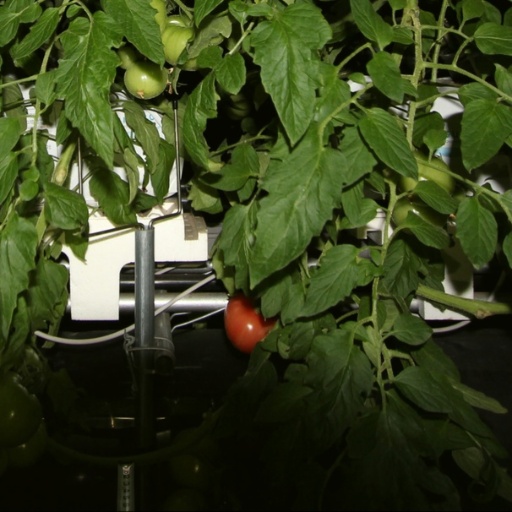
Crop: tomato